Battle of Kay

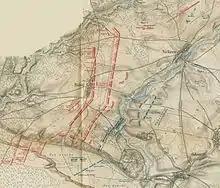
Map of the battle of Kay

The Battle of Kay, also referred to as the Battle of Sulechów, Battle of Züllichau, or Battle of Paltzig, was an engagement fought on 23 July 1759 during the Seven Years' War. It occurred near Kay (Kije) in the Neumark, now part of Poland.